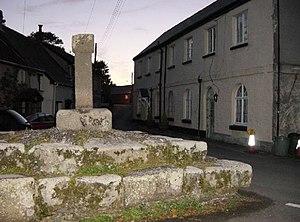
St Ewe est un village et une paroisse civile de Cornouailles, en Angleterre. Il est situé à environ 8 km au sud-ouest de St Austell. Polmassick est un des villages de la paroisse. L'église anglicane est un bâtiment du Moyen Âge; la sainte patronne est sainte Ewe.